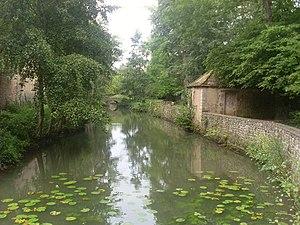
Le Miosson à Nouaillé-Maupertuis
Le Miosson est une rivière française de 2ᵉ et 1ʳᵉ catégorie qui coule dans le département de la Vienne, en région Nouvelle-Aquitaine. C'est un affluent du Clain en rive droite, donc un sous-affluent de la Loire par la Vienne.